West Yorkshire Regiment

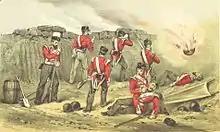
British lines (Buckinghamshire Regiment) under fire. Illustration to the Crimean War by James E. Alexander.

The regiment was not fundamentally affected by the Cardwell Reforms of the 1870s, which gave it a depot at Bradford Moor Barracks from 1873, or by the Childers reforms of 1881 – as it already possessed two battalions, there was no need for it to amalgamate with another regiment. The regiment moved to Imphal Barracks in York in 1878. Under the reforms the regiment became The Prince of Wales's Own (West Yorkshire Regiment) on 1 July 1881.